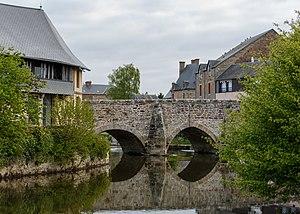
Le vieux pont est un ouvrage situé en limite des communes de Ducey-Les Chéris et Poilley, en France.